Siljan Church

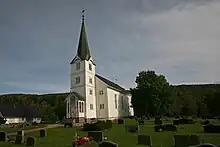
View of the church

Siljan Church is a parish church of the Church of Norway in Siljan Municipality in Telemark county, Norway. It is located in the village of Snurråsen. It is the church for the Siljan parish which is part of the Skien prosti (deanery) in the Diocese of Agder og Telemark. The white, stone church was built in a long church design in the late 12th century using plans drawn up by an unknown architect. The church seats about 180 people.